Orthonairovirus

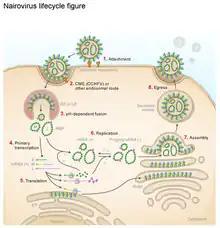
Nairovirus life cycle

Nairoviruses attach to the host receptor by their Gn-Gc glycoprotein dimer. The virus is then endocytosed into the host cell via a vesicle. The ribonucleocapsid segments are released into the cytoplasm, commencing transcription. Transcription and replication occur within the cell, and the newly synthesized virions are released by budding.